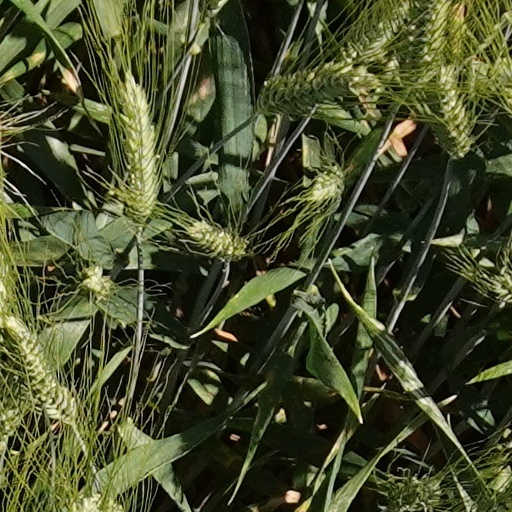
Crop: wheat